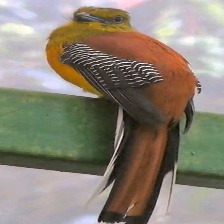
Species: ORANGE BREASTED TROGON
Scientific name: HARPACTES ORESKIOS